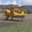
Label: airplane